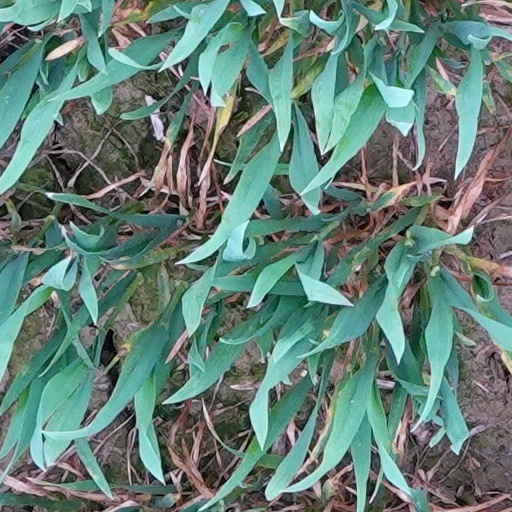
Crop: wheat